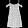
Label: Dress